Marc Rich

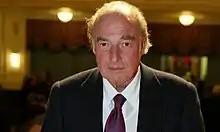

Marc Rich (born Marcell David Reich; December 18, 1934 – June 26, 2013) was an international commodities trader, financier, and businessman. He founded the commodities company Glencore, and was later indicted in the United States on federal charges of tax evasion, wire fraud, racketeering, and making oil deals with Iran during the Iran hostage crisis. He fled to Switzerland at the time of the indictment and never returned to the United States. He received a widely criticized presidential pardon from President Bill Clinton, on his last day in office; Rich's ex-wife Denise had made large donations to the Democratic Party.